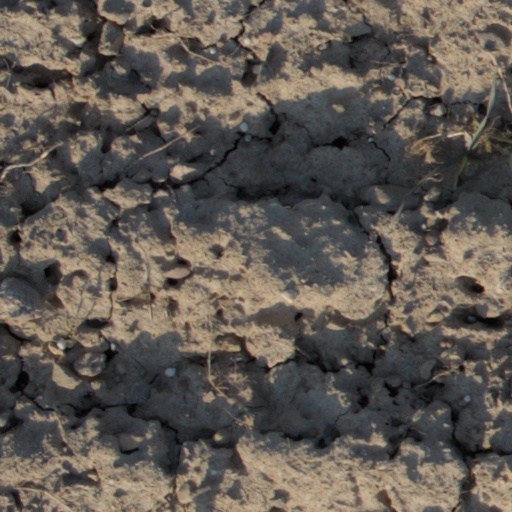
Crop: wheat